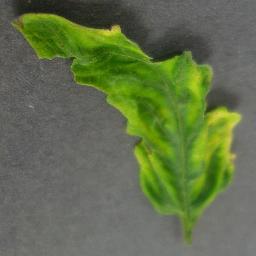
Label: Tomato___Tomato_Yellow_Leaf_Curl_Virus